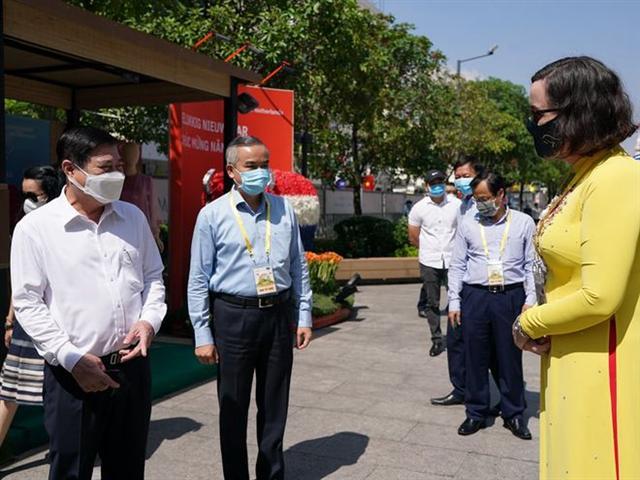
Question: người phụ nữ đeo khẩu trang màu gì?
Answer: đeo khẩu trang màu đen